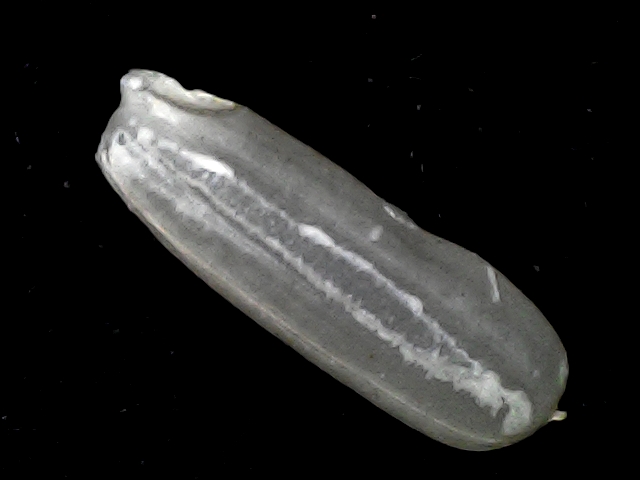
Rice variety: BD87